Alessandra Ferri

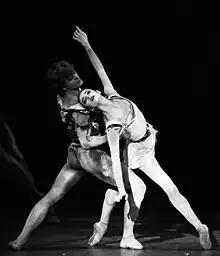
Alessandra Ferri and Mikhail Baryshnikov in 1986

Alessandra Ferri OMRI (born 6 May 1963) is an Italian prima ballerina. She danced with the Royal Ballet (1980–1984), American Ballet Theatre (1985–2007) and La Scala Theatre Ballet (1992–2007) and as an international guest artist, before temporally retiring on 10 August 2007, aged 44, then returning in 2013. She has been referred to by some publications as a "prima ballerina assoluta".